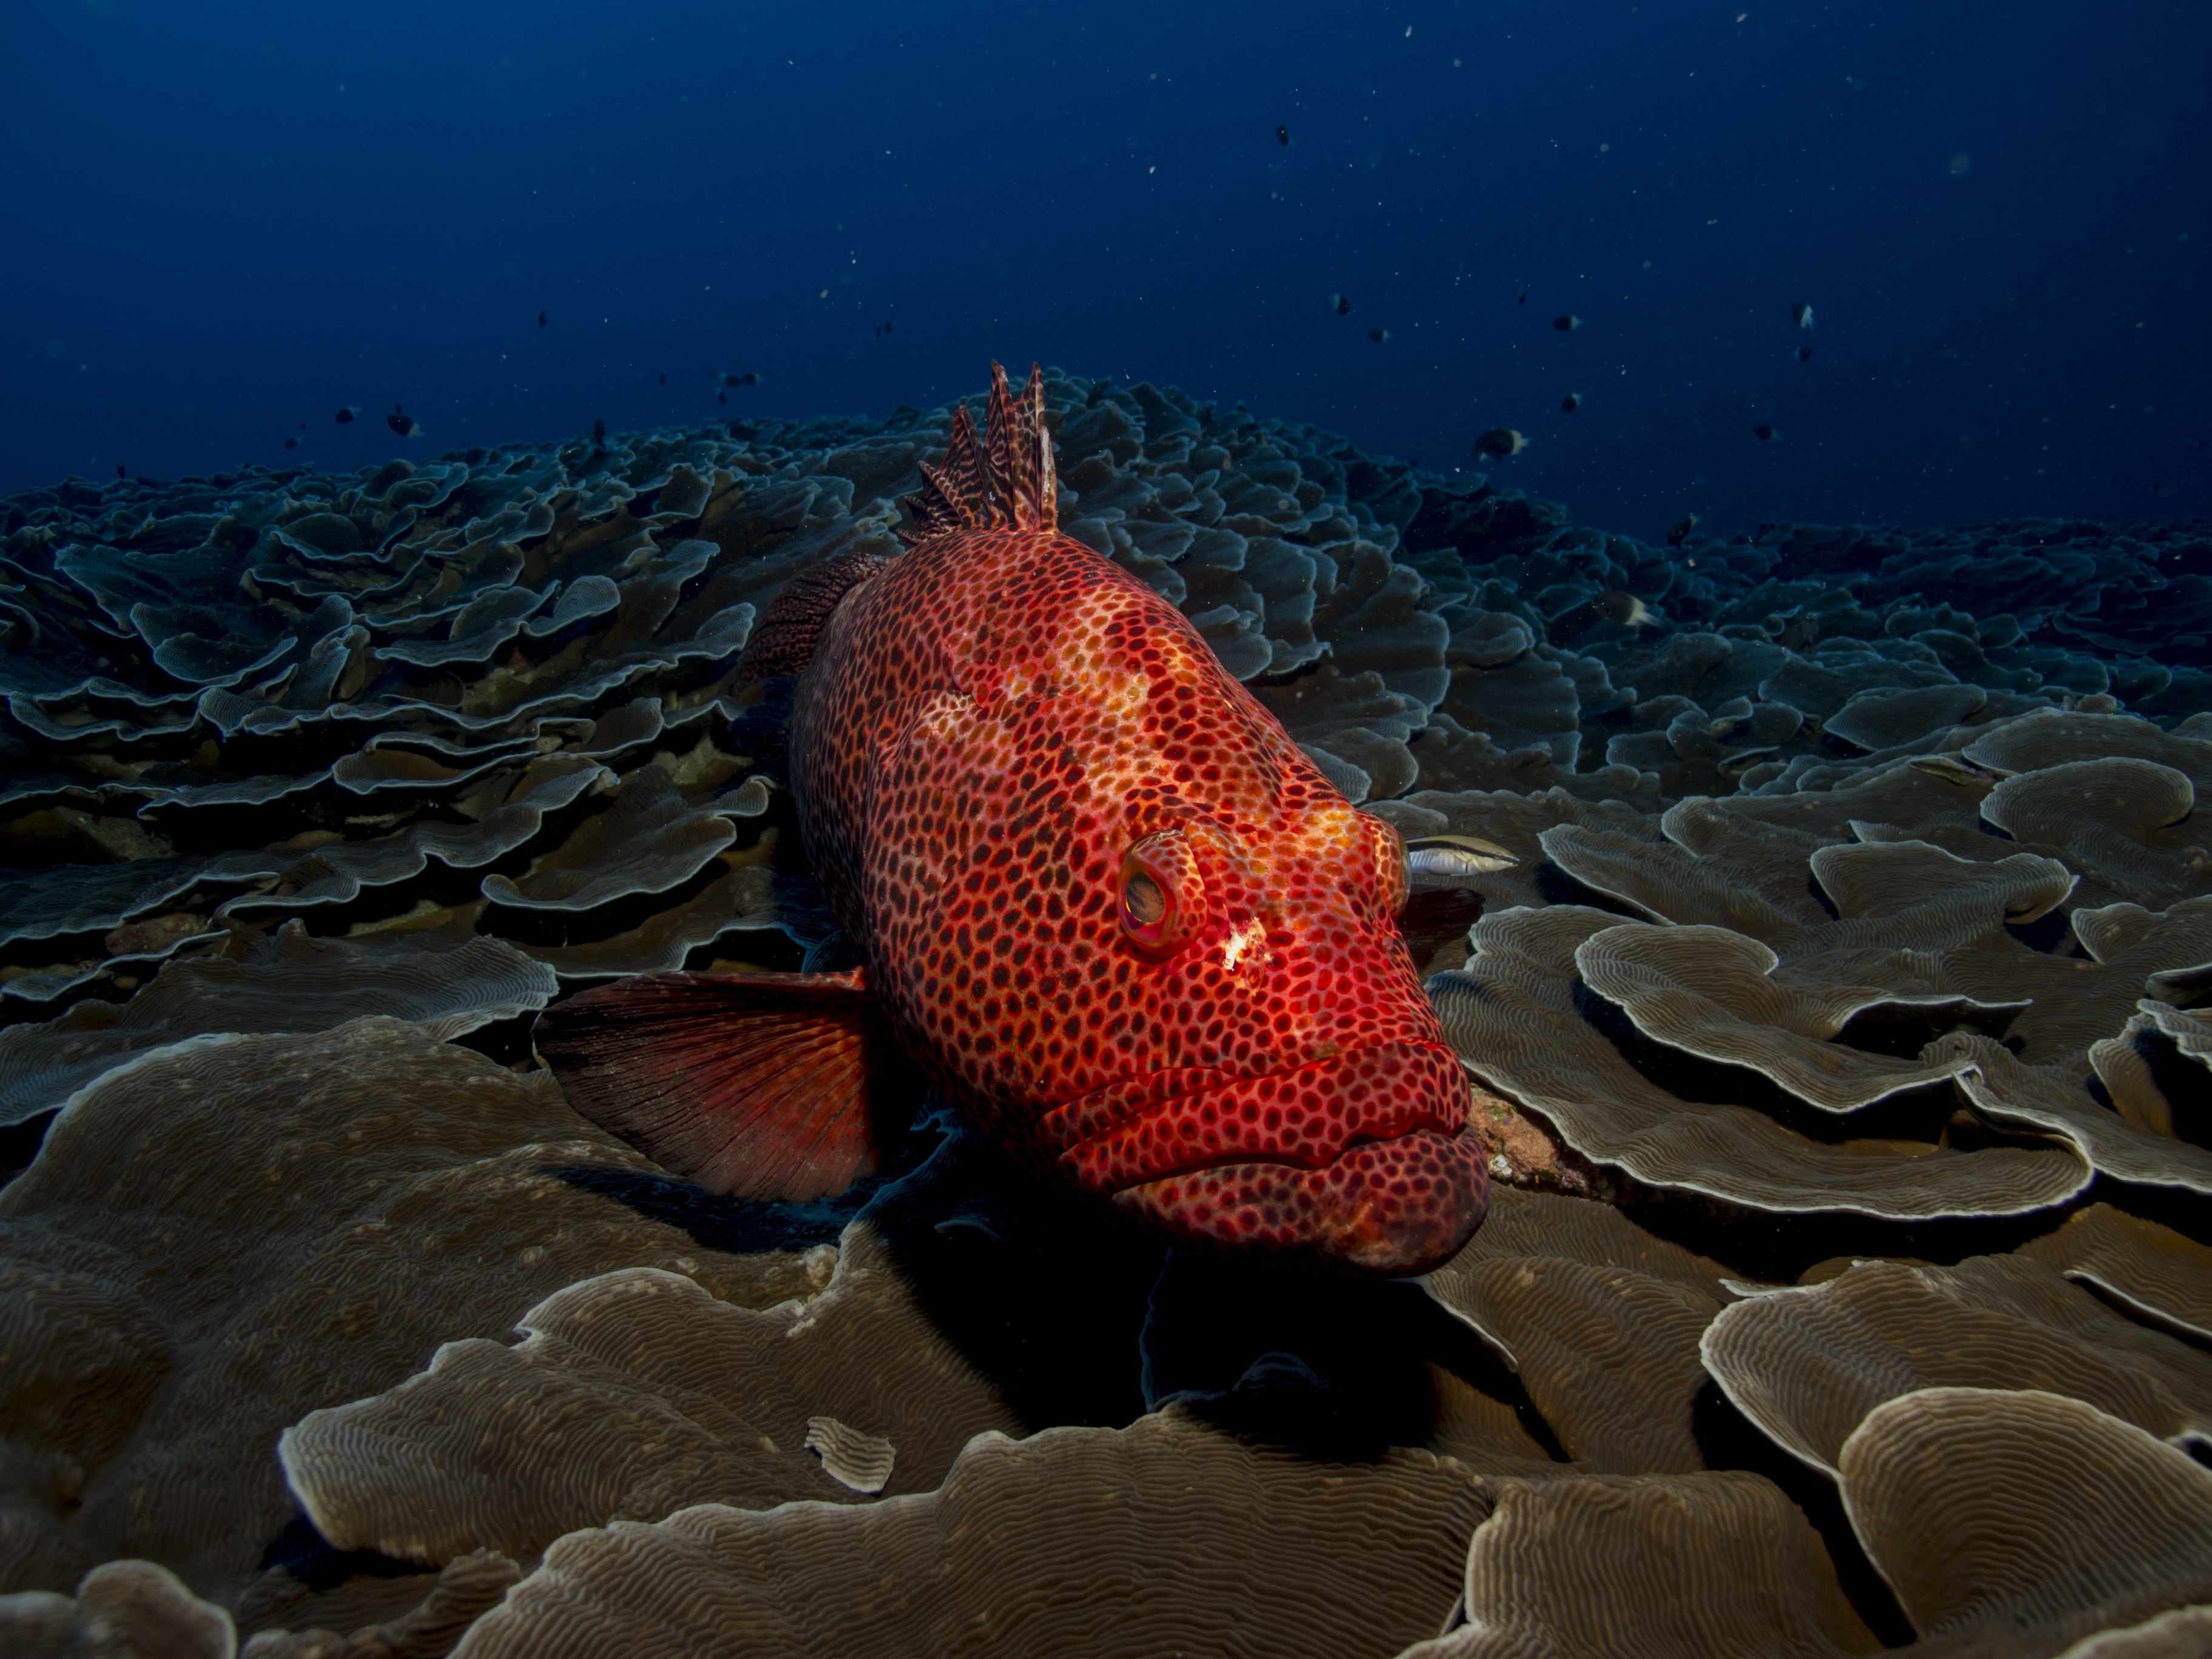
sea, water, nature, ocean, animal, diving, wildlife, underwater, environment, food, red, tropical, colourful, color, biology, natural, africa, blue, aquatic, colorful, fish, coral, coral reef, invertebrate, life, reef, dive, marine, mozambique, scuba, grouper, marine biology, coral reef fish, pomacentridae